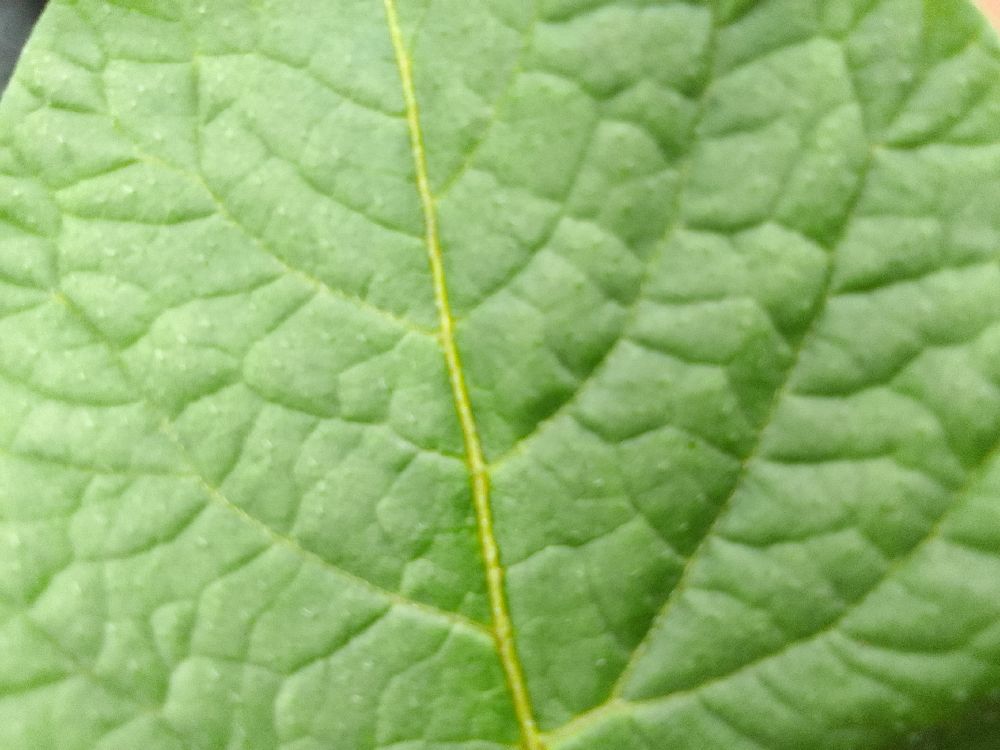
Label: Healthy